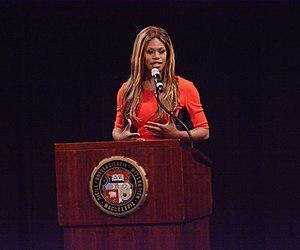
Laverne Cox, née le 29 mai 1972 à Mobile, est une actrice américaine.